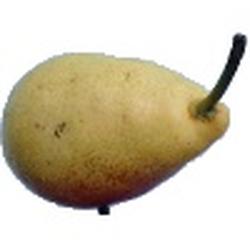
Label: Pear